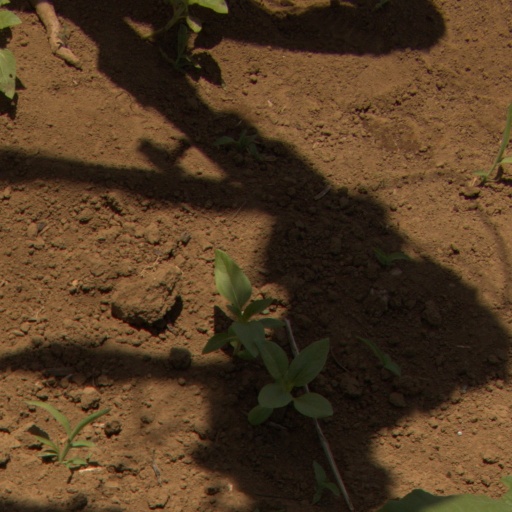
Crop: Jerusalem artichoke